Lives in Danger

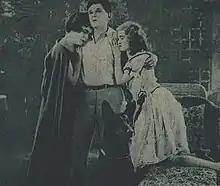

Lives in Danger is a 1926 German silent adventure film directed by Karl Gerhardt and starring Luciano Albertini, Ruth Weyher, and Raimondo Van Riel.